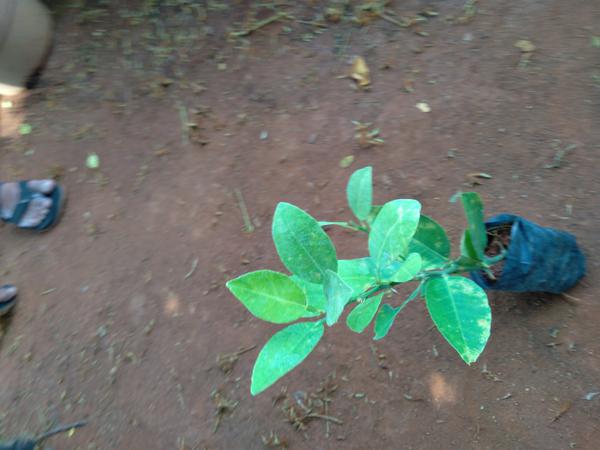
Plant: Lemon